2008 Boston Marathon

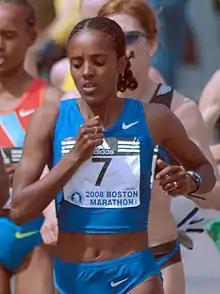
Dire Tune during the race

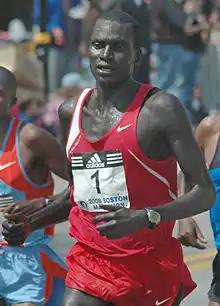
Robert Cheruiyot during the race

The 2008 Boston Marathon was the 112th running of the annual marathon race in Boston, United States and was held on April 21. The elite men's race was won by Kenya's Robert Kipkoech Cheruiyot in a time of 2:07:46 hours and the women's race was won by Ethiopia's Dire Tune in 2:25:25.